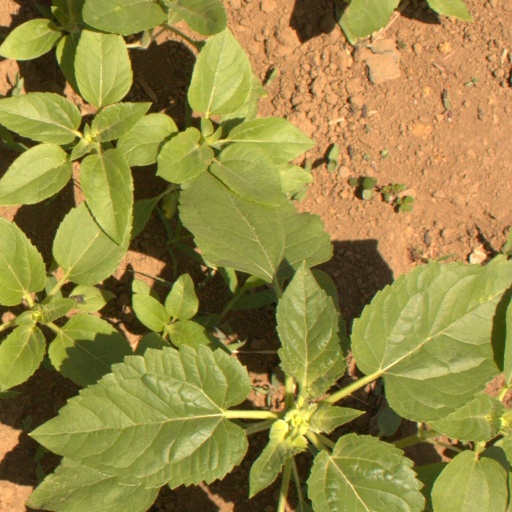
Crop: Jerusalem artichoke